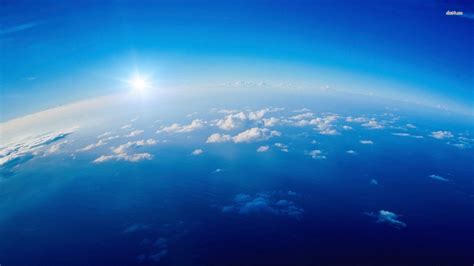
Weather: sun or clear